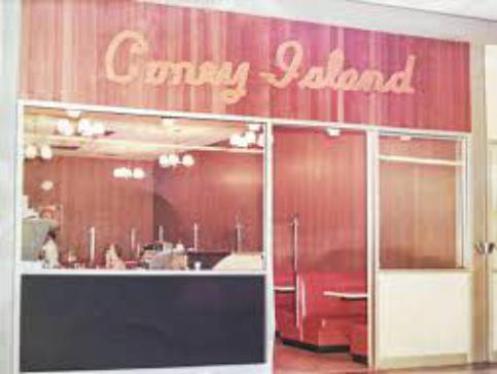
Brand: national coney island
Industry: Food